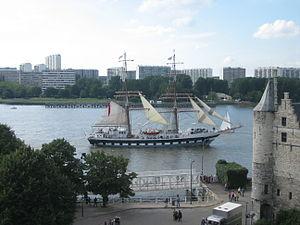
Le PNS Rah Naward est un brick moderne à coque acier de 59 m de long, construit en 2001, dans le chantier naval de l'Appledore au Royaume-Uni sous le nom Prince William.